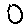
Label: 0